Electric vehicle warning sounds

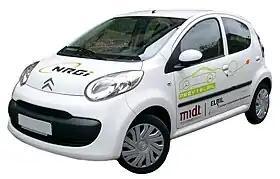
The Electric Citroën C1 with ECTunes external sound system.

ECTunes is developing a system that utilises directional sound equipment to emit noise when and where it is needed. According to the company, its technology sends audible signals only in the direction of travel, thus allowing the vehicle to be heard by those who may be in the car's path, without disturbing others with unwelcome noise. Insero Horsens, a Danish venture company, has provided a significant investment to help ECTunes fully develop its technology.